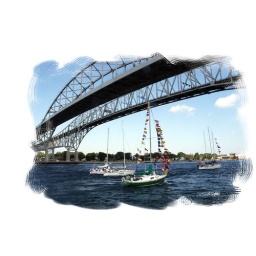
a view under the bridge of the 2010 Mackinac Sailboat sail past